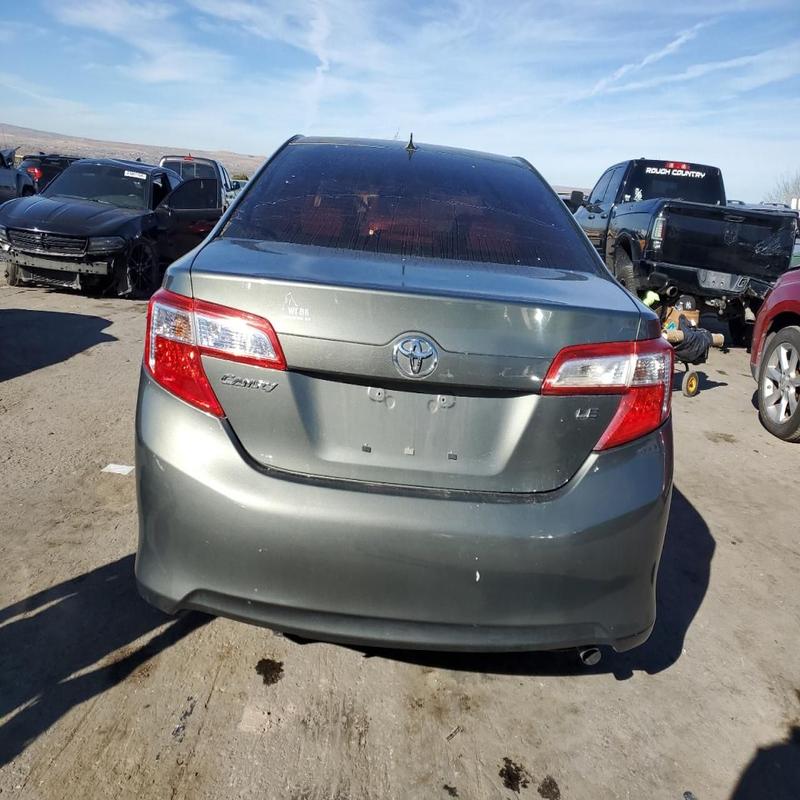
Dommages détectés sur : malle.
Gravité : mineur